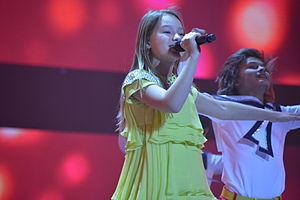
La Russie participe au Concours Eurovision de la chanson junior depuis 2005.
Dayana Kirillova est une chanteuse russe. Elle a participé au Slavianski bazar de Vitebsk ainsi qu'au Concours Eurovision de la chanson junior 2013.